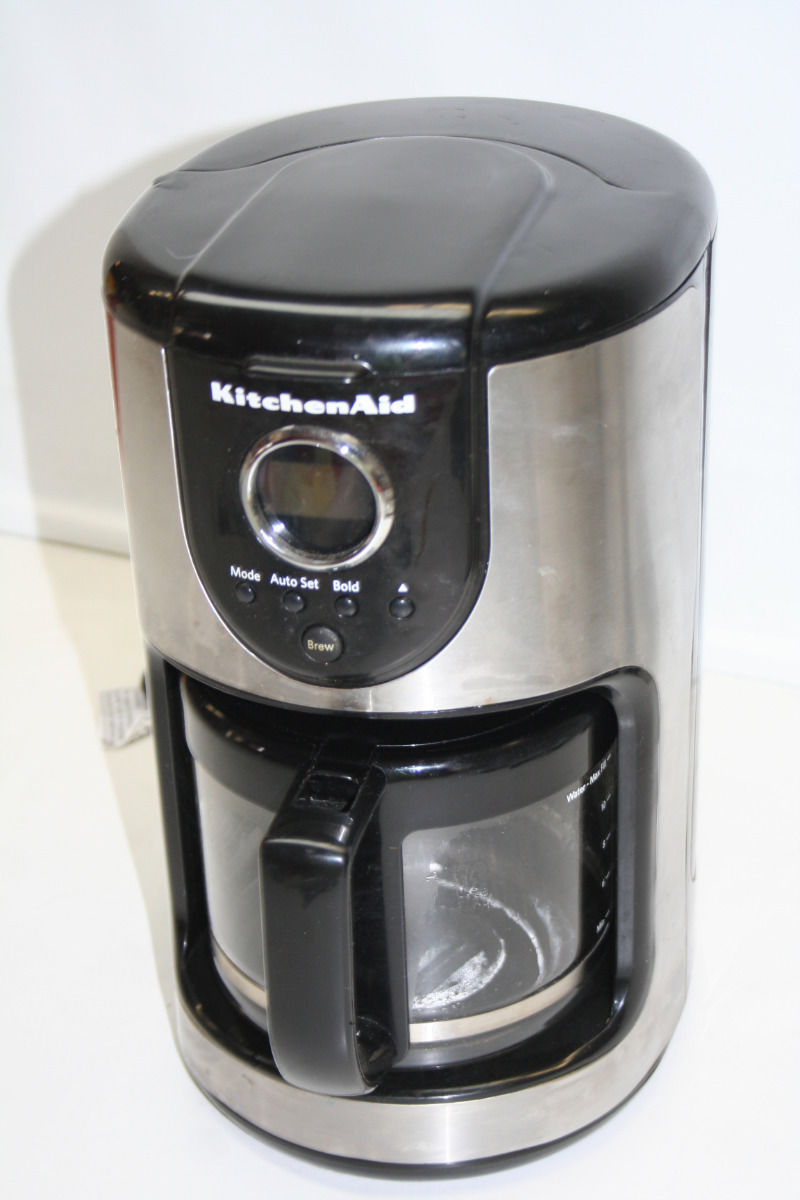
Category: coffee maker